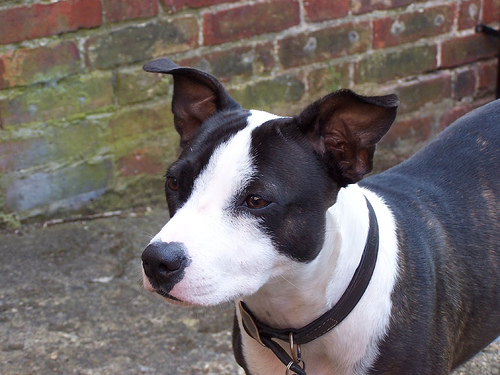
Animal: dog
Breed: staffordshire bull terrier